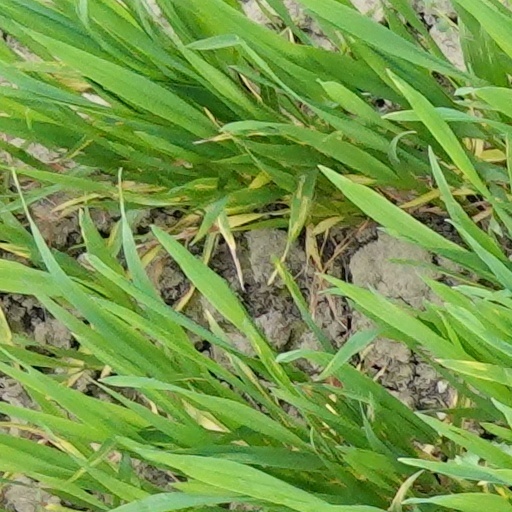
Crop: wheat